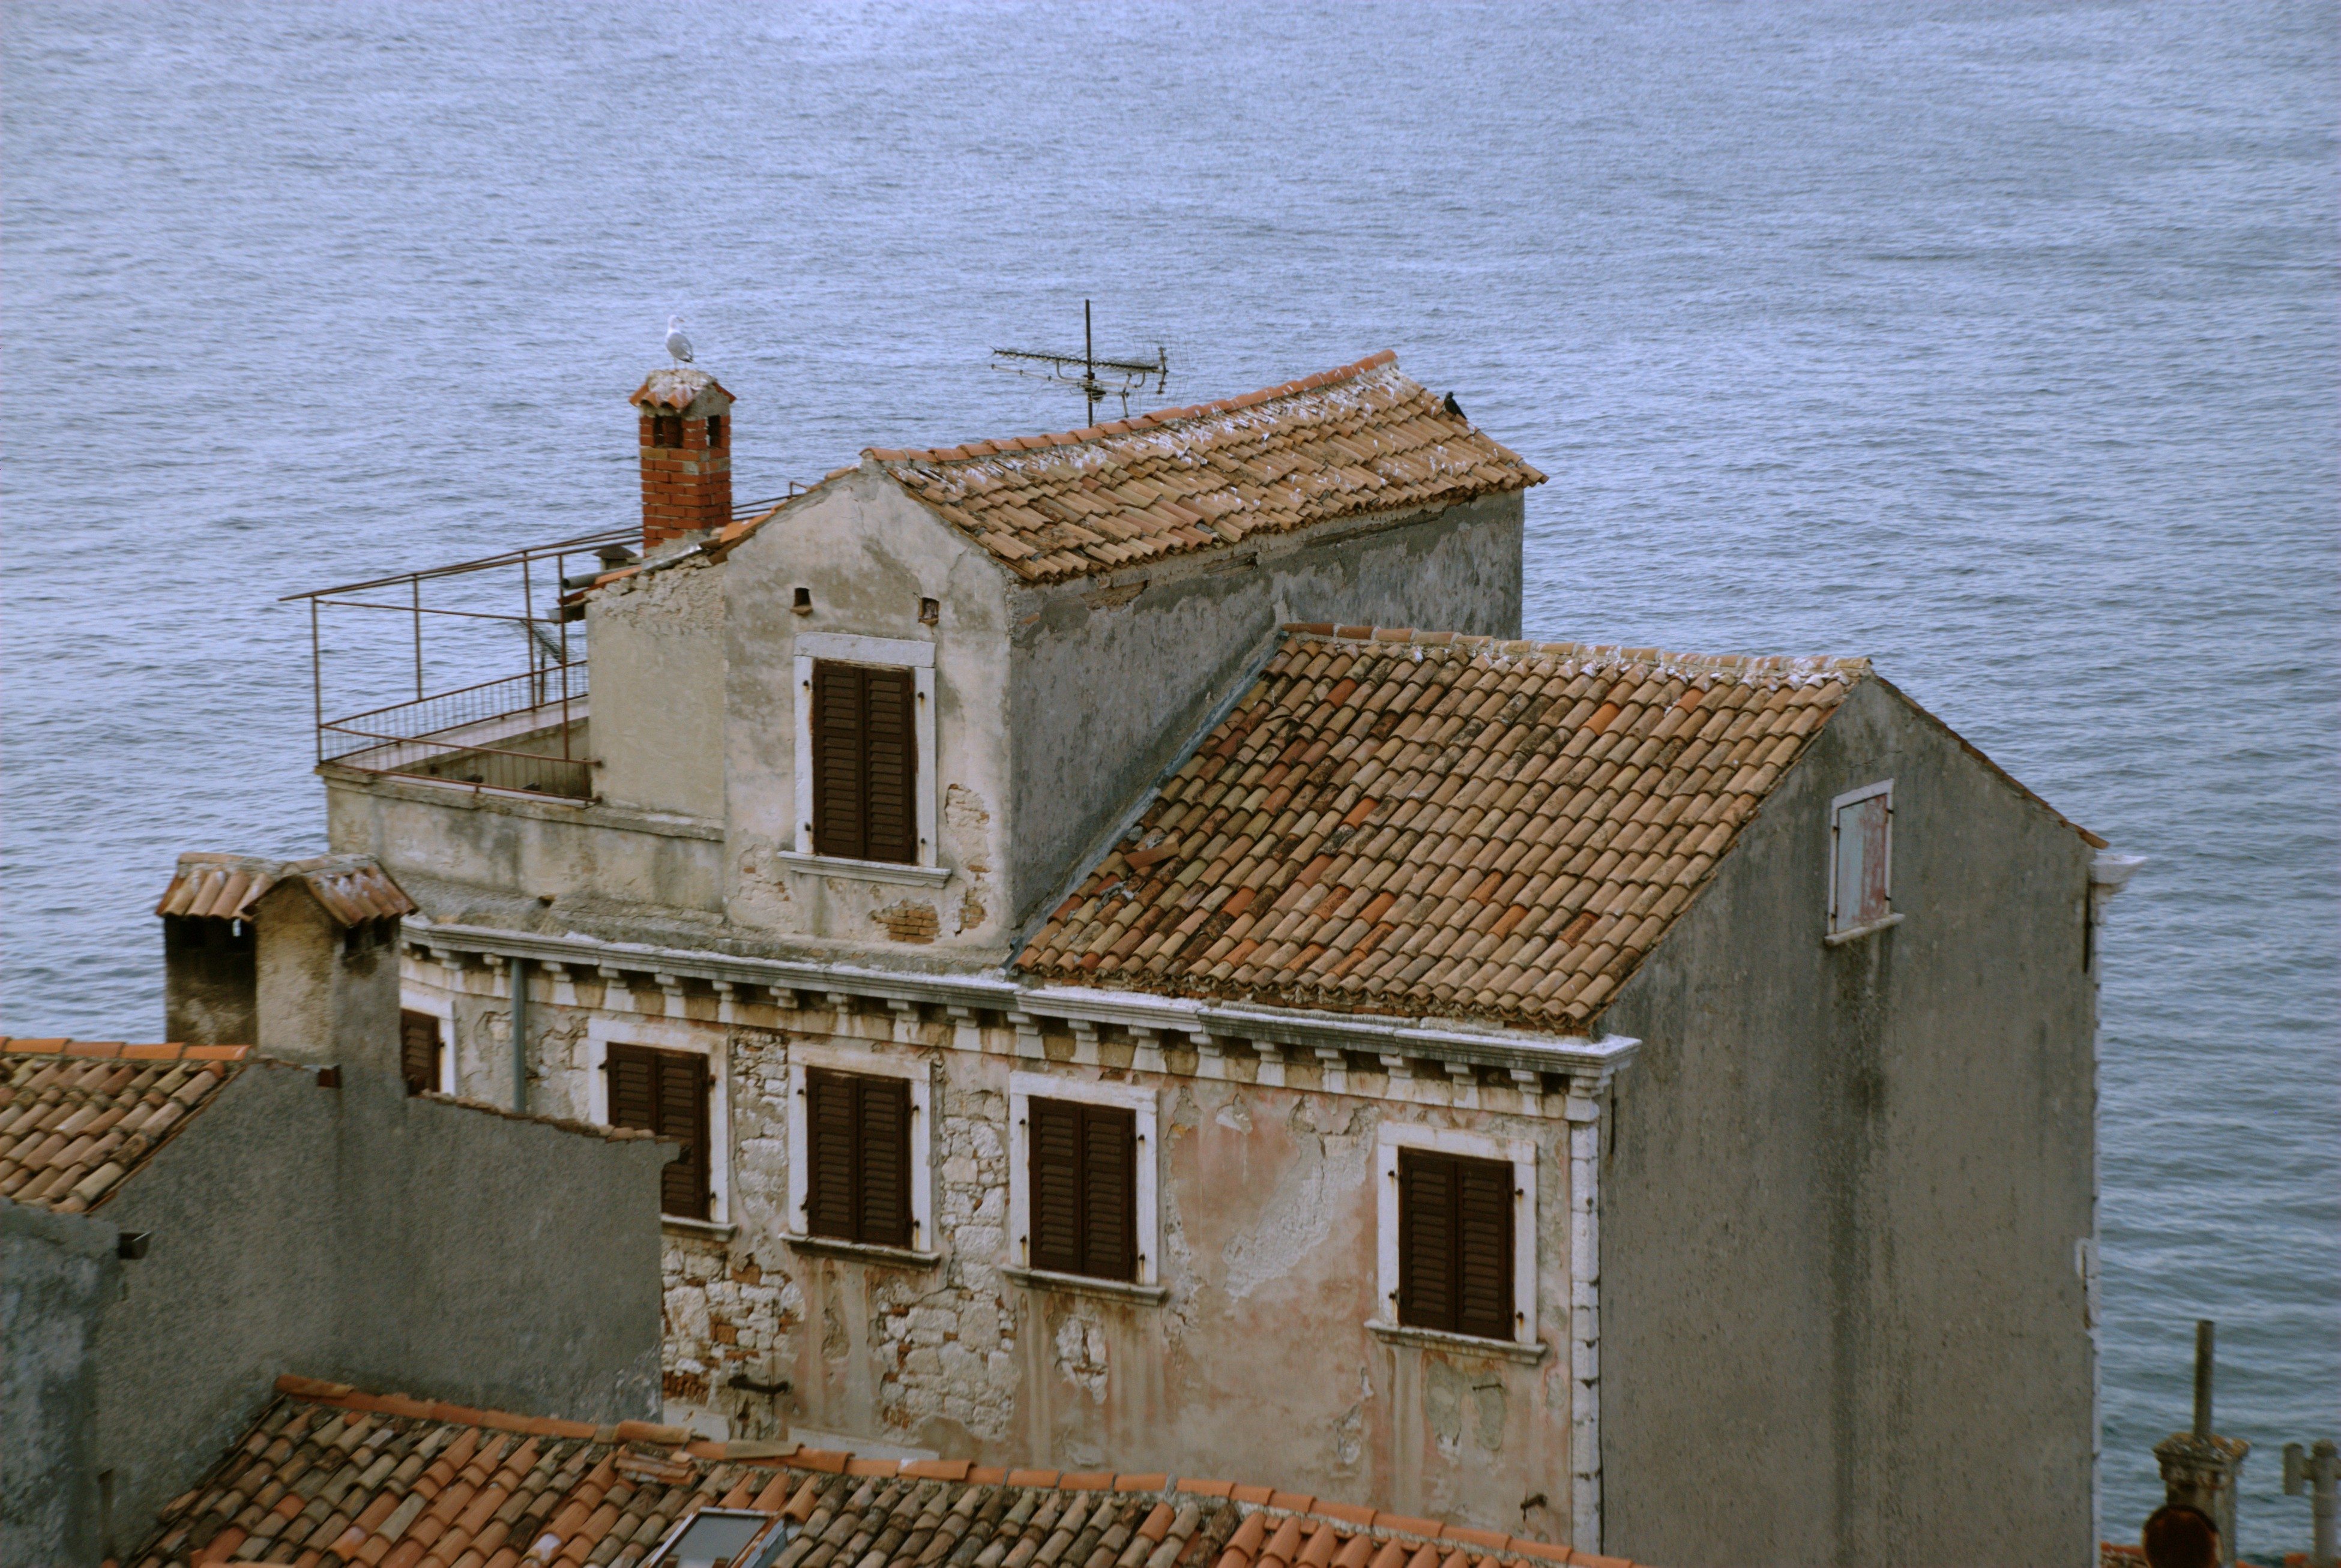
house, town, roof, village, europe, tower, cottage, nikon, fortification, waterway, croatia, d80, roofs, istria, fabulous, nikond80, rovigno, rovinj, istra, blueribbonwinner